Ken Burton

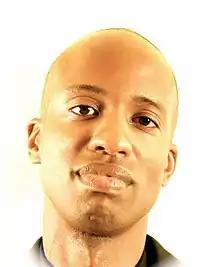

Following school, he read music at Goldsmiths College, University of London. He made history at the university by becoming the first music student to gain 100% in an aural examination, which won him a prize. At the university he was active as an accompanist for both vocalists and instrumentalists, due to his strong sight-reading skills. He studied piano under Professor Andrew Ball at the Royal College of Music, and studied voice under the tenor Charles Corp. Burton was also accompanist for the chorus and sang with the chamber choir. Following graduation, he was appointed as chorusmaster, training the choir in such works as the Verdi "Requiem ," Brahms "Deutsches Requiem", Brahms "Libeslieder", Bernstein "Chichester Psalms" and a newly discovered Prokofiev posthumous work.